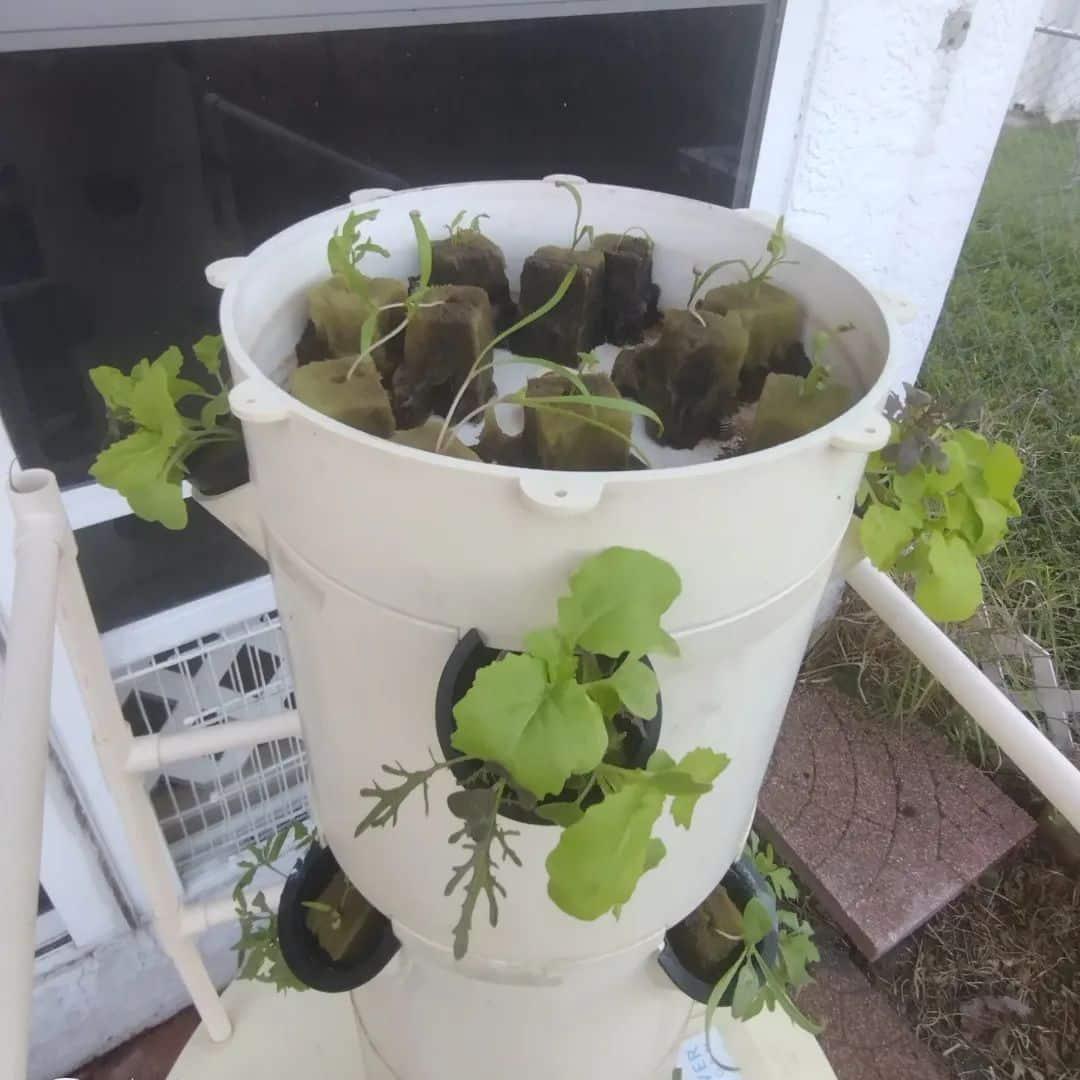
Mfumo wa kisasa wa haedroponiki umewekwa wima ukikuza mimea midogo yenye majani mabichi. Mfumo huu unaokoa nafasi na unafaa kwa wakulima wa mijini.